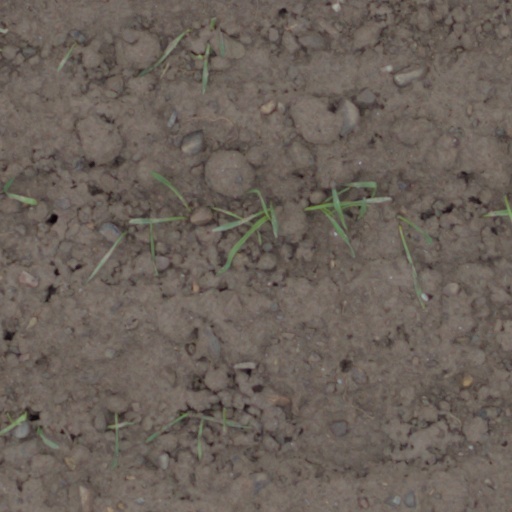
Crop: wheat